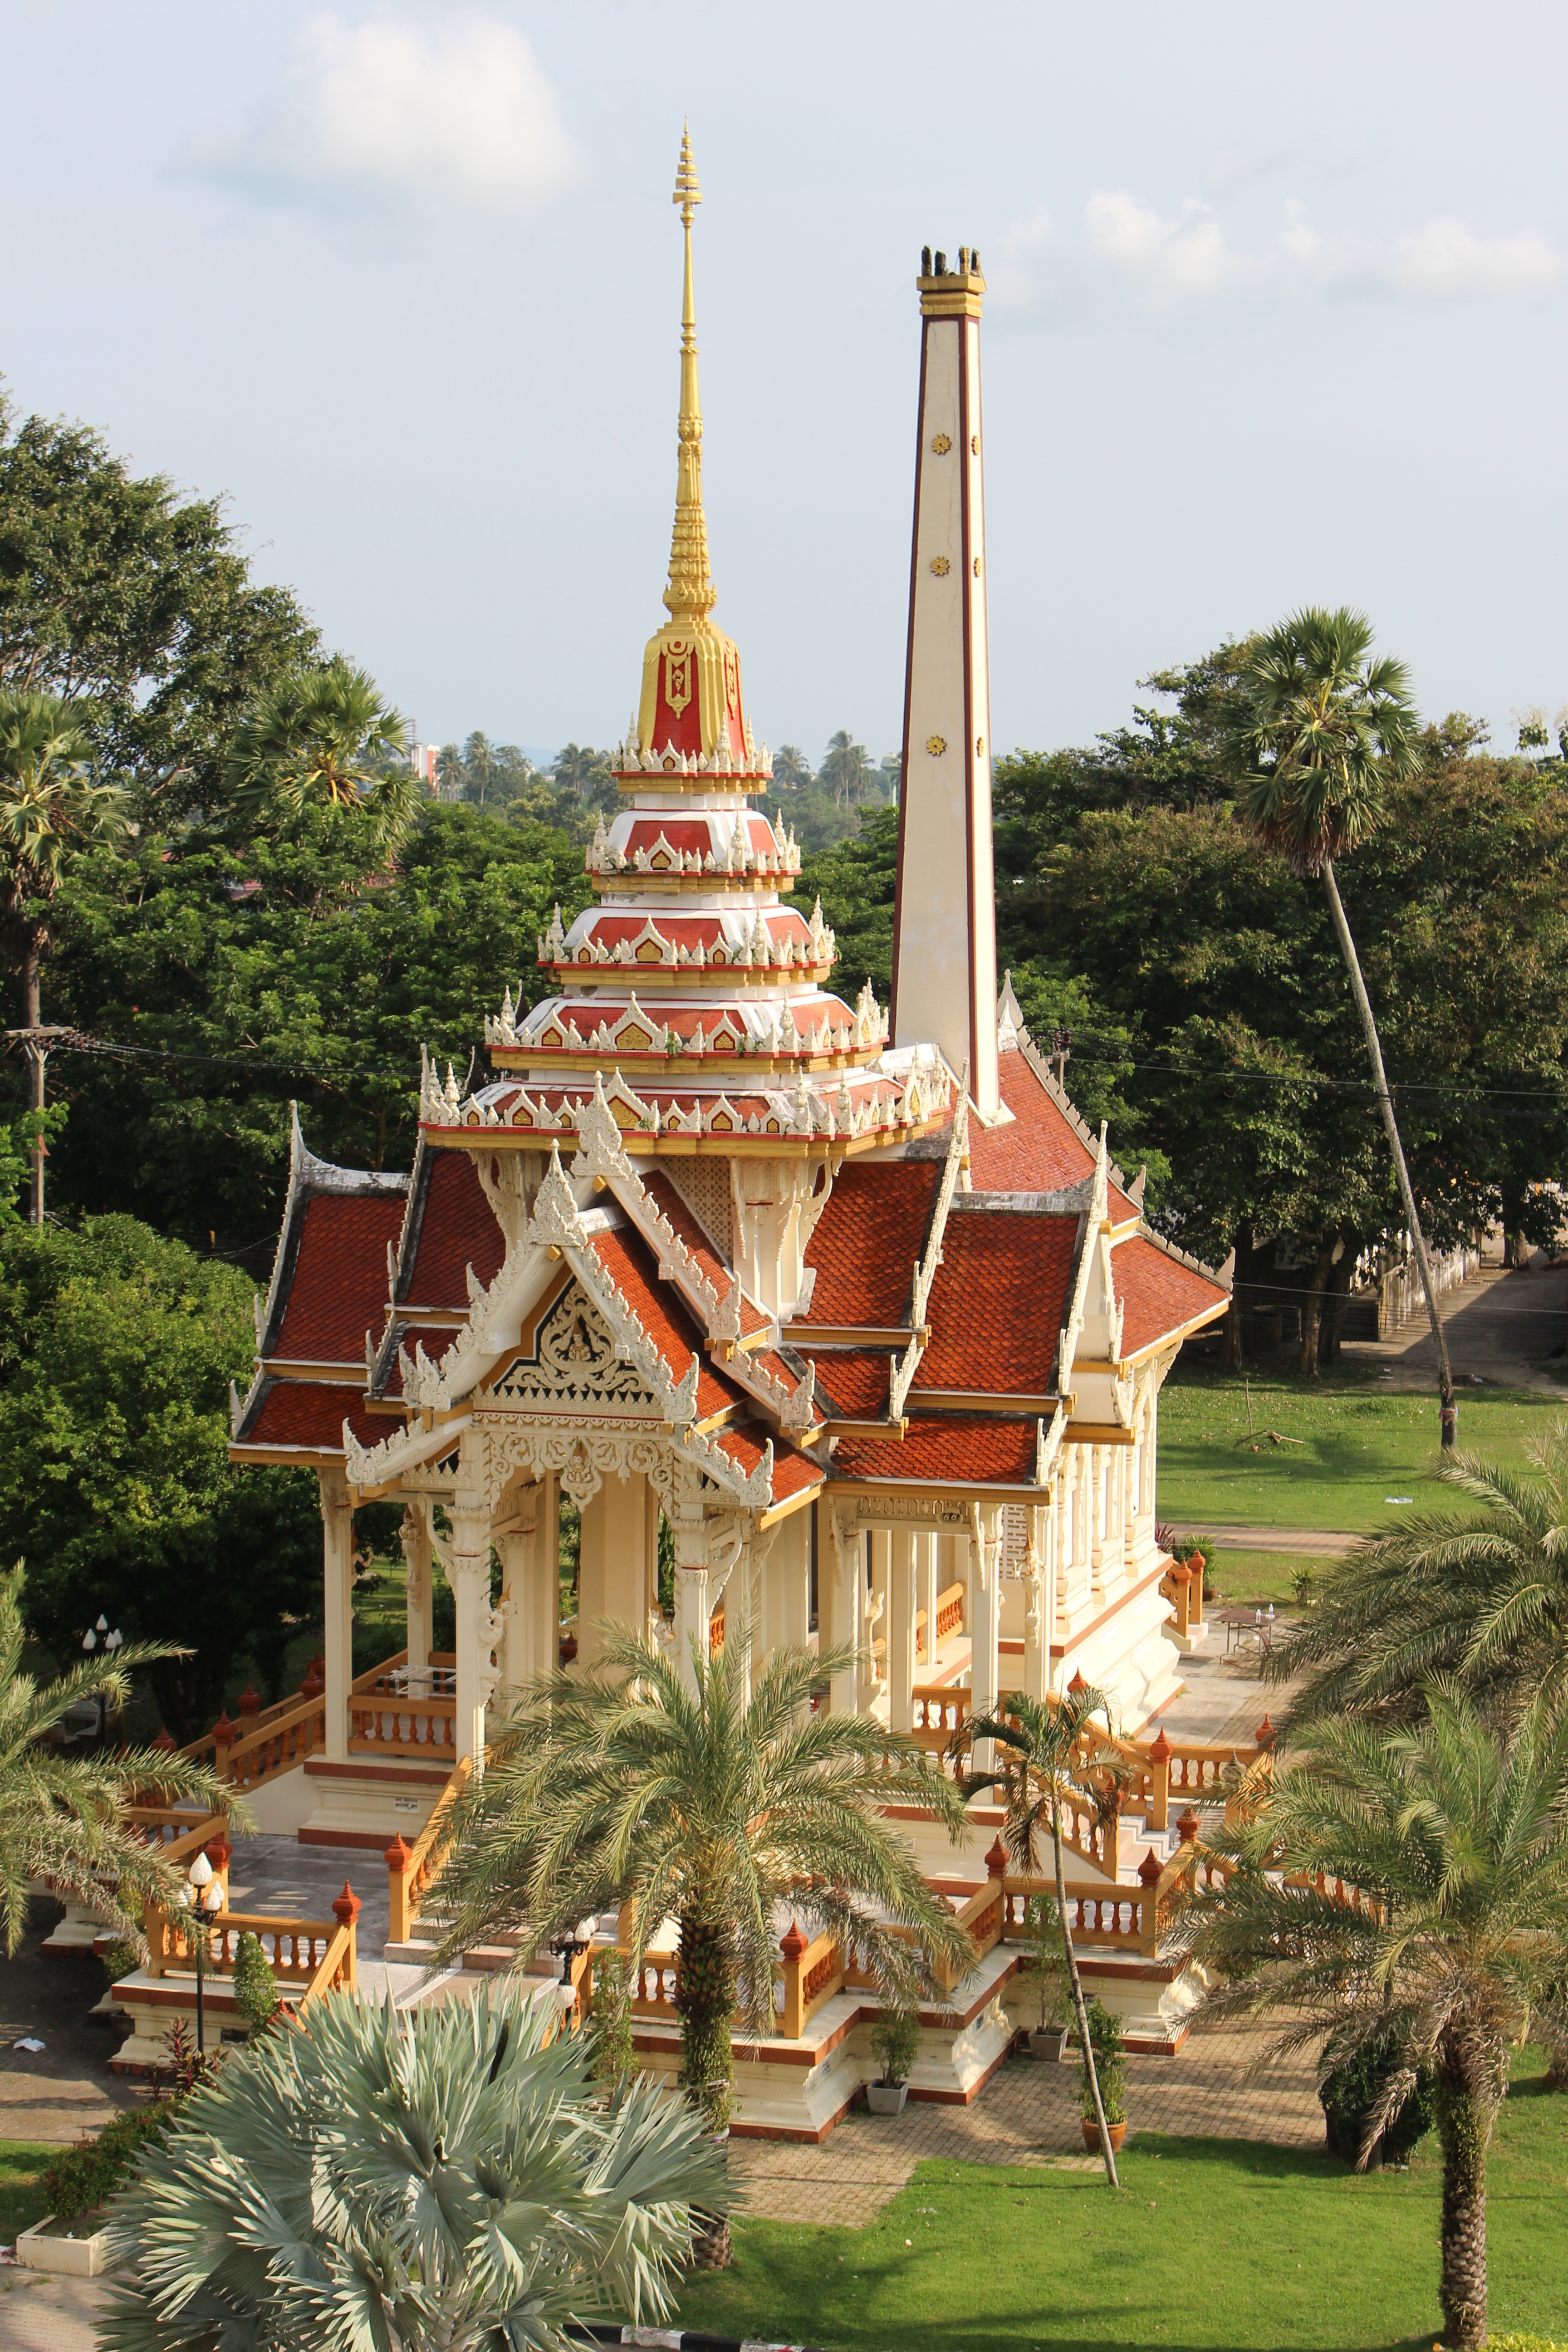
architecture, building, travel, amusement park, tower, buddhism, place of worship, thailand, temple, resort, estate, cool photo, wat